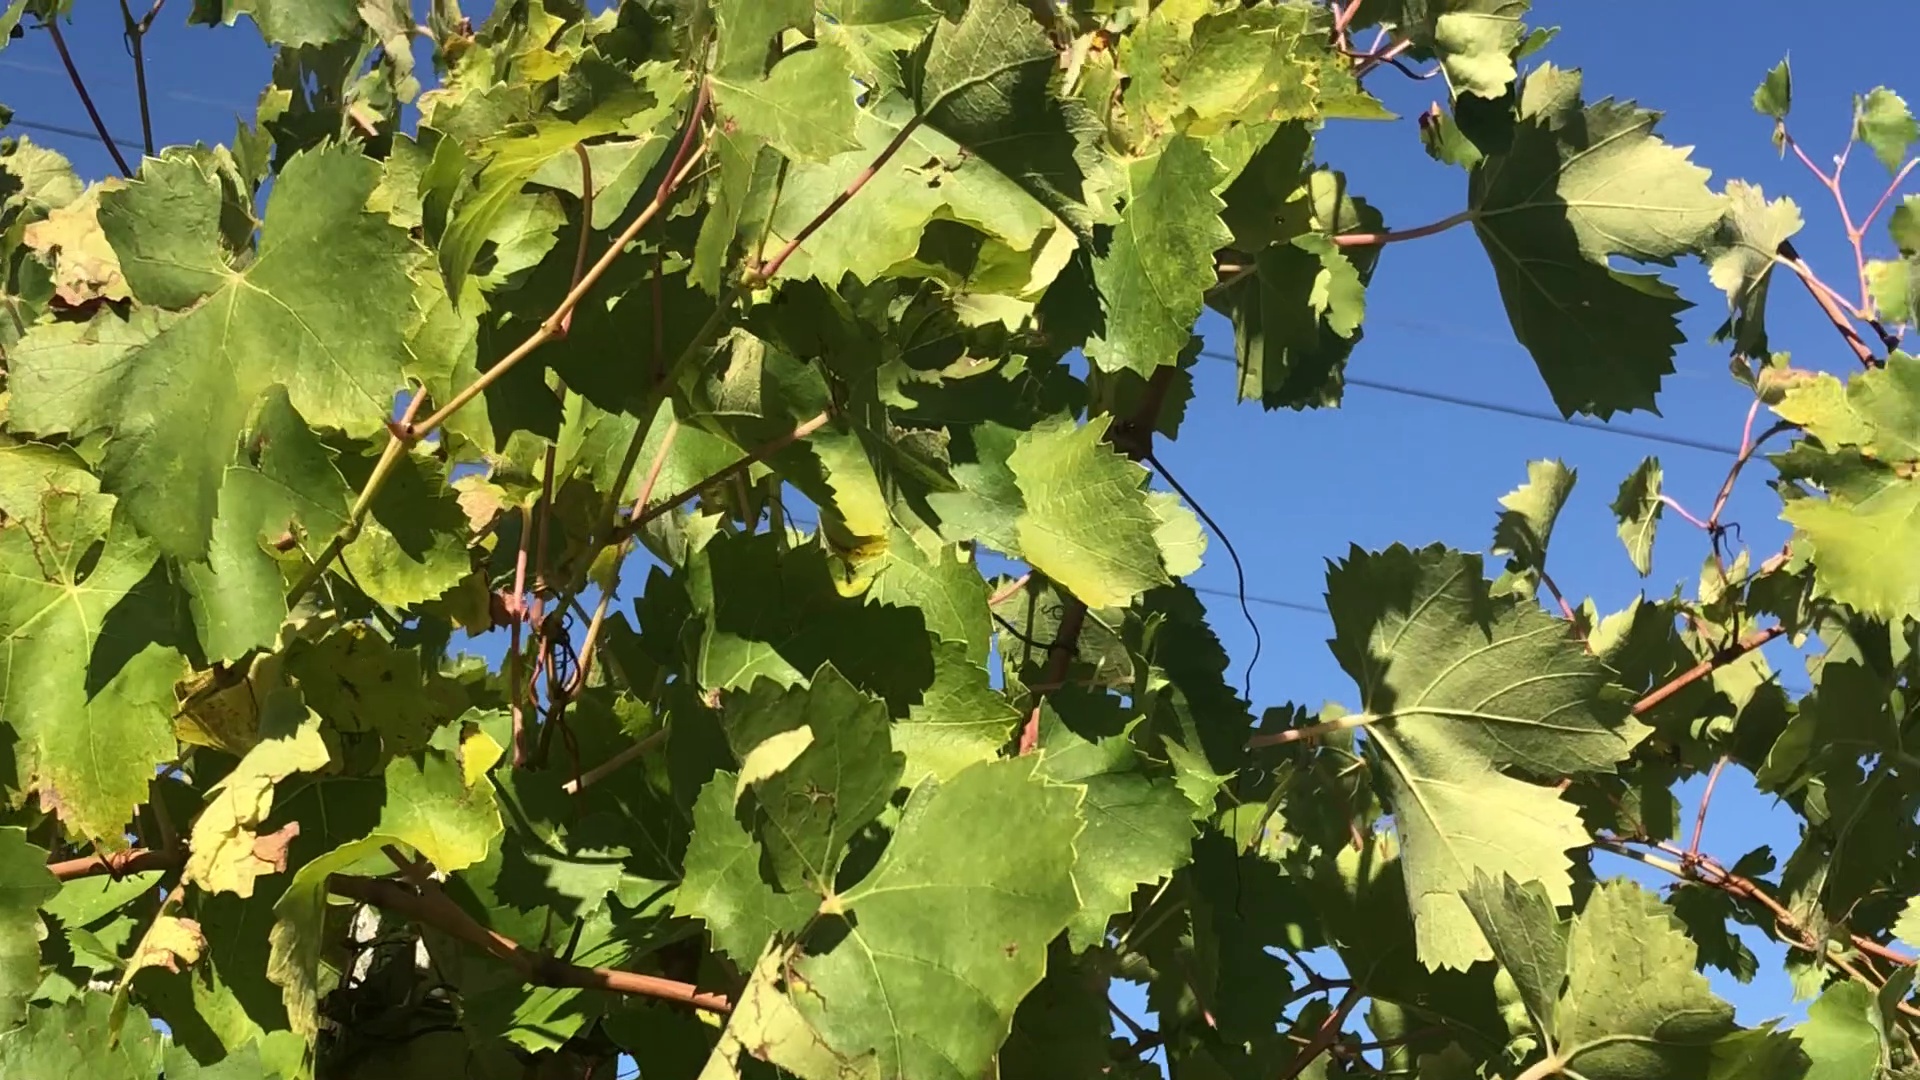
Label: healthy